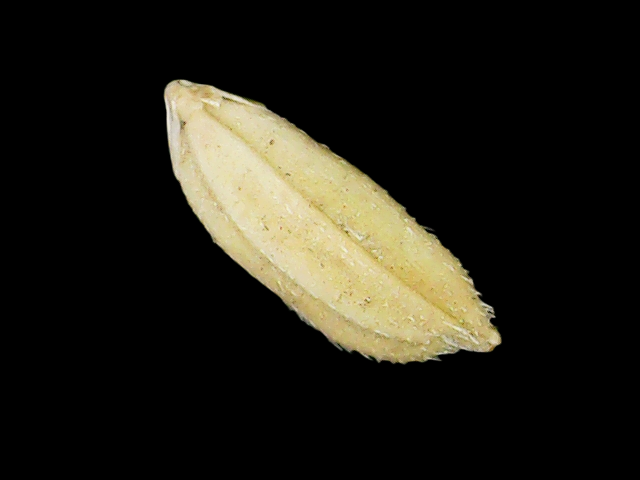
Rice variety: Bd33